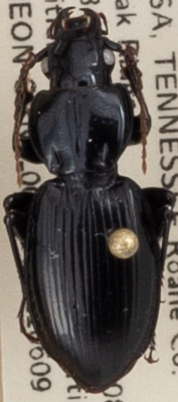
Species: Cyclotrachelus fucatus
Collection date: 2021-06-09
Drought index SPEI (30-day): -1.28
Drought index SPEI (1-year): -0.1
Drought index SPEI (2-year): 2.09